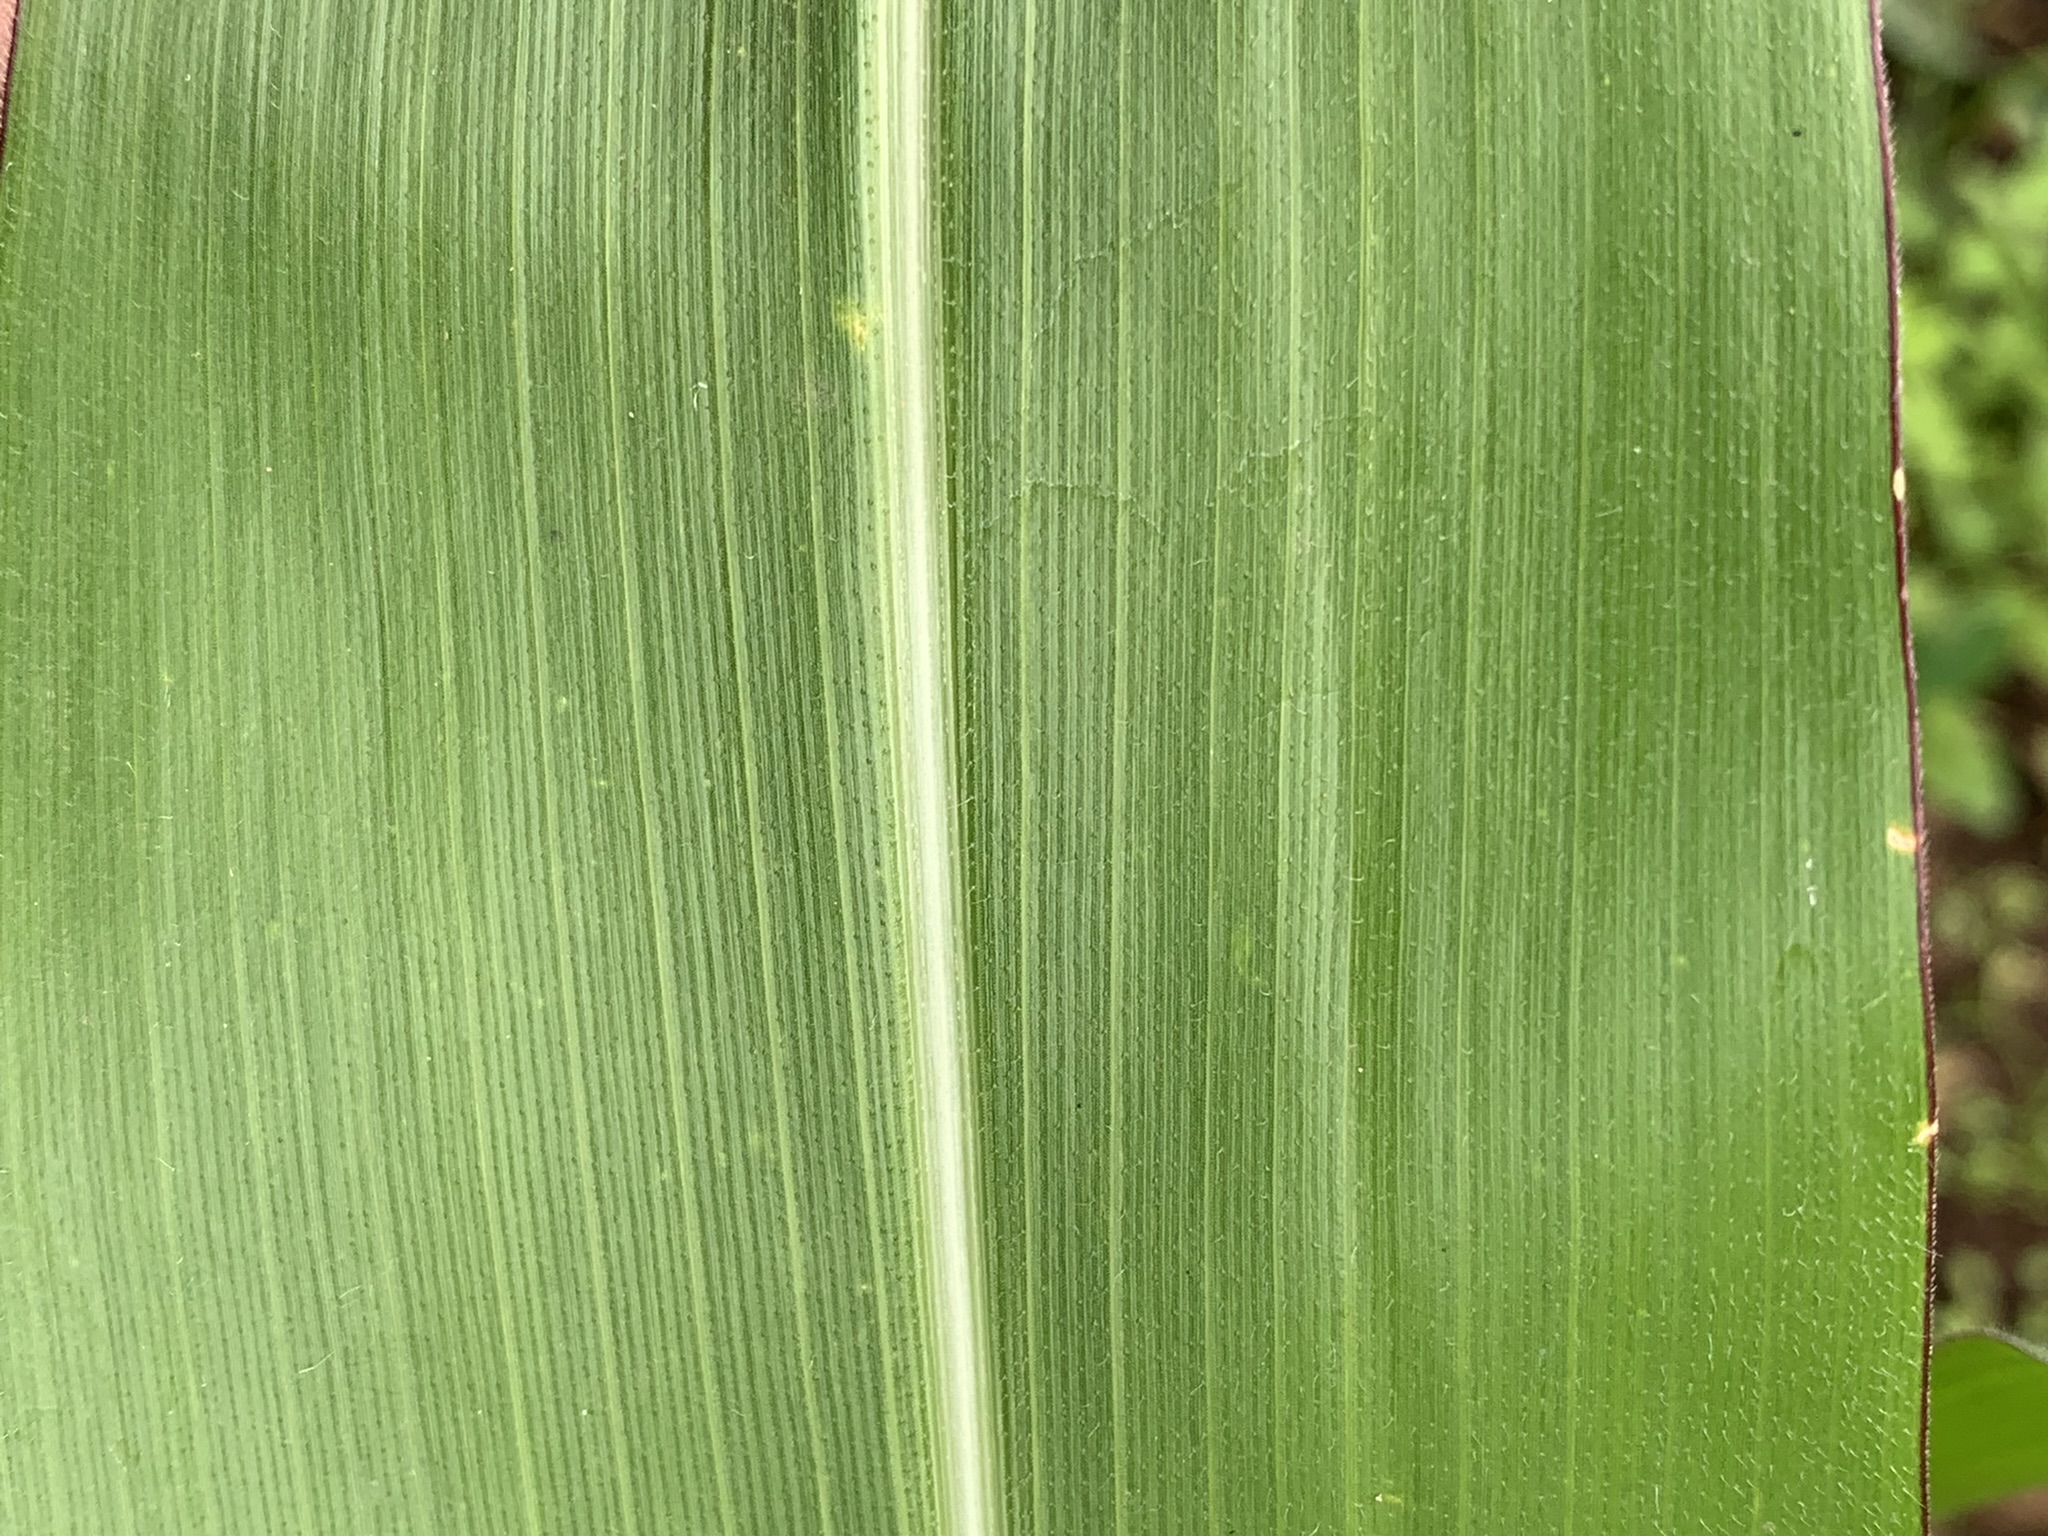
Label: Healthy